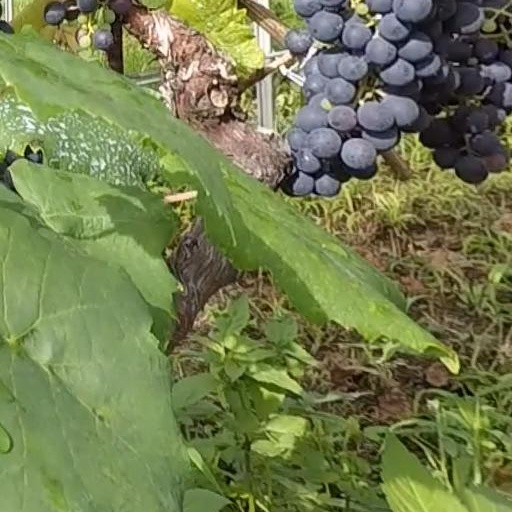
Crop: grape